Mauka-E-Vardaat

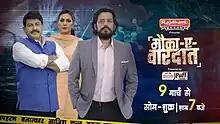

Mauka-E-Vardaat is an Indian Hindi-language crime show aired by &TV. The series is hosted by Sapna Choudhary, Manoj Tiwari, Ravi Kishan, and Mona Singh.